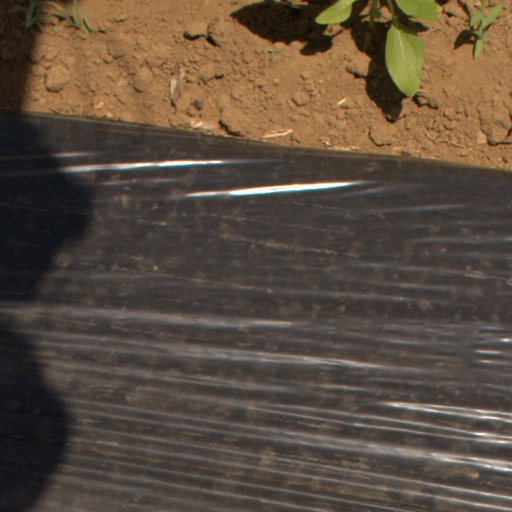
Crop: Jerusalem artichoke